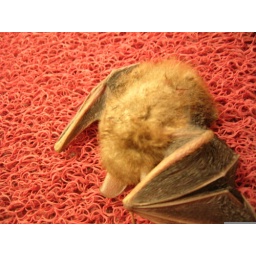
poor dead furry bat. left there for dead by the cat of my next door dorm neighbor.